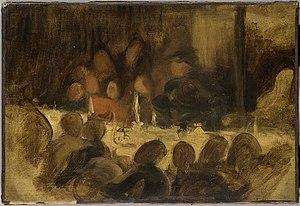
L'Assassinat de l'évêque de Liège est un tableau réalisé par le peintre romantique français Eugène Delacroix en 1828 ou 1829. Cette huile sur toile représente une scène de Quentin Durward, roman historique de Walter Scott. Exposée au Salon parisien de 1831, elle est aujourd'hui conservée au musée du Louvre, à Paris.